Royal palace of Werla

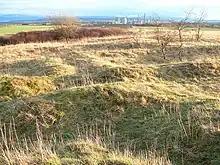
Remains of palace foundations (2006), in the background Schladen with its sugar factory

In 1240 the Bishop of Hildesheim gave the tithe of Werla to . The church of the old palace was taken over by the abbey as well, having been under the administration of Dorstadt Abbey for a little while. In the 13th century there is evidence of renewed building activity. Inside the donjon, graves and cellar buildings were built, whose purpose is not entirely clear. Into the 14th century it is still possible to detect signs of habitation, but Werla and its parish church seem to have fallen into ruin by 1550 at the latest. Some of the residents probably moved to Burgdorf to the east, which is now called Werlaburgdorf. The villagers and in some cases Heiningen Abbey made use of the building material as a cheap building material. In the following centuries, the name was used several times in reference to the fields on the hilltop in documents. Until 1817 a chapel still stood on the site, its origin no longer known to the locals. With the disappearance of the last visible walls, knowledge of the royal palace disappeared from the memory of man.